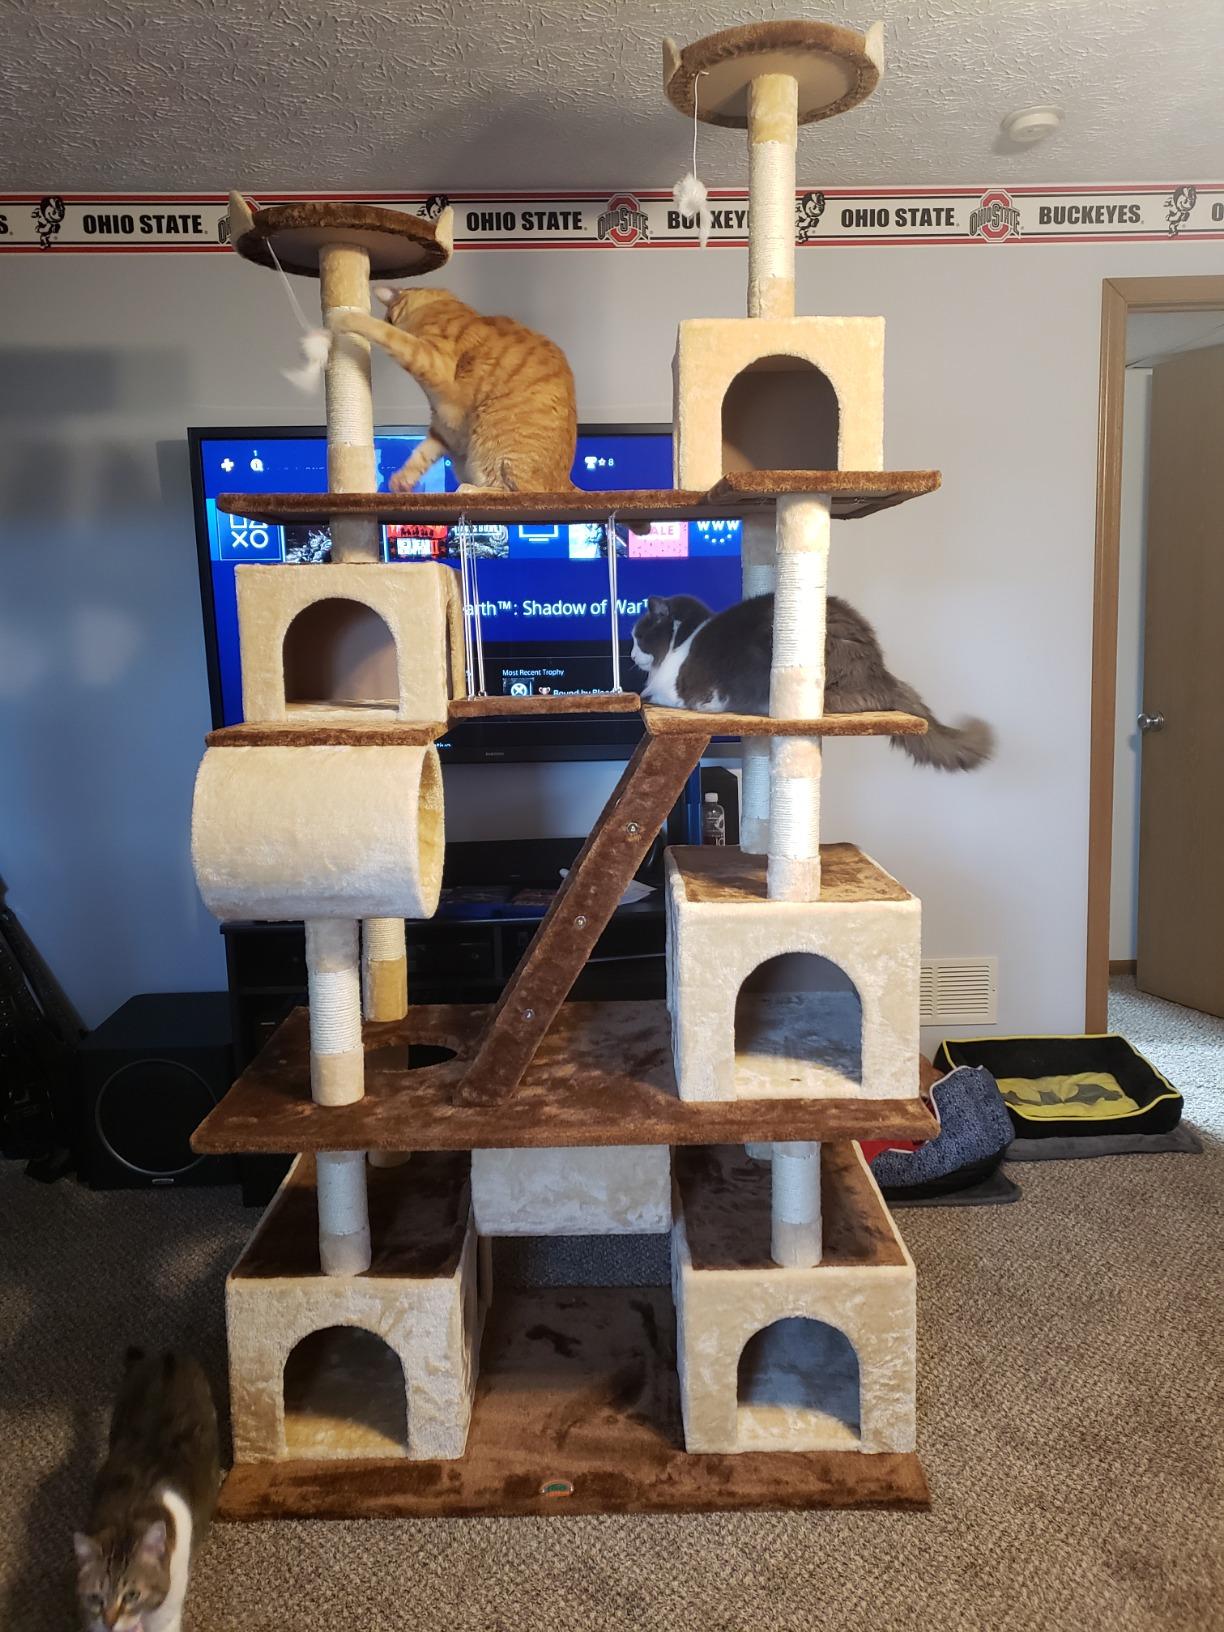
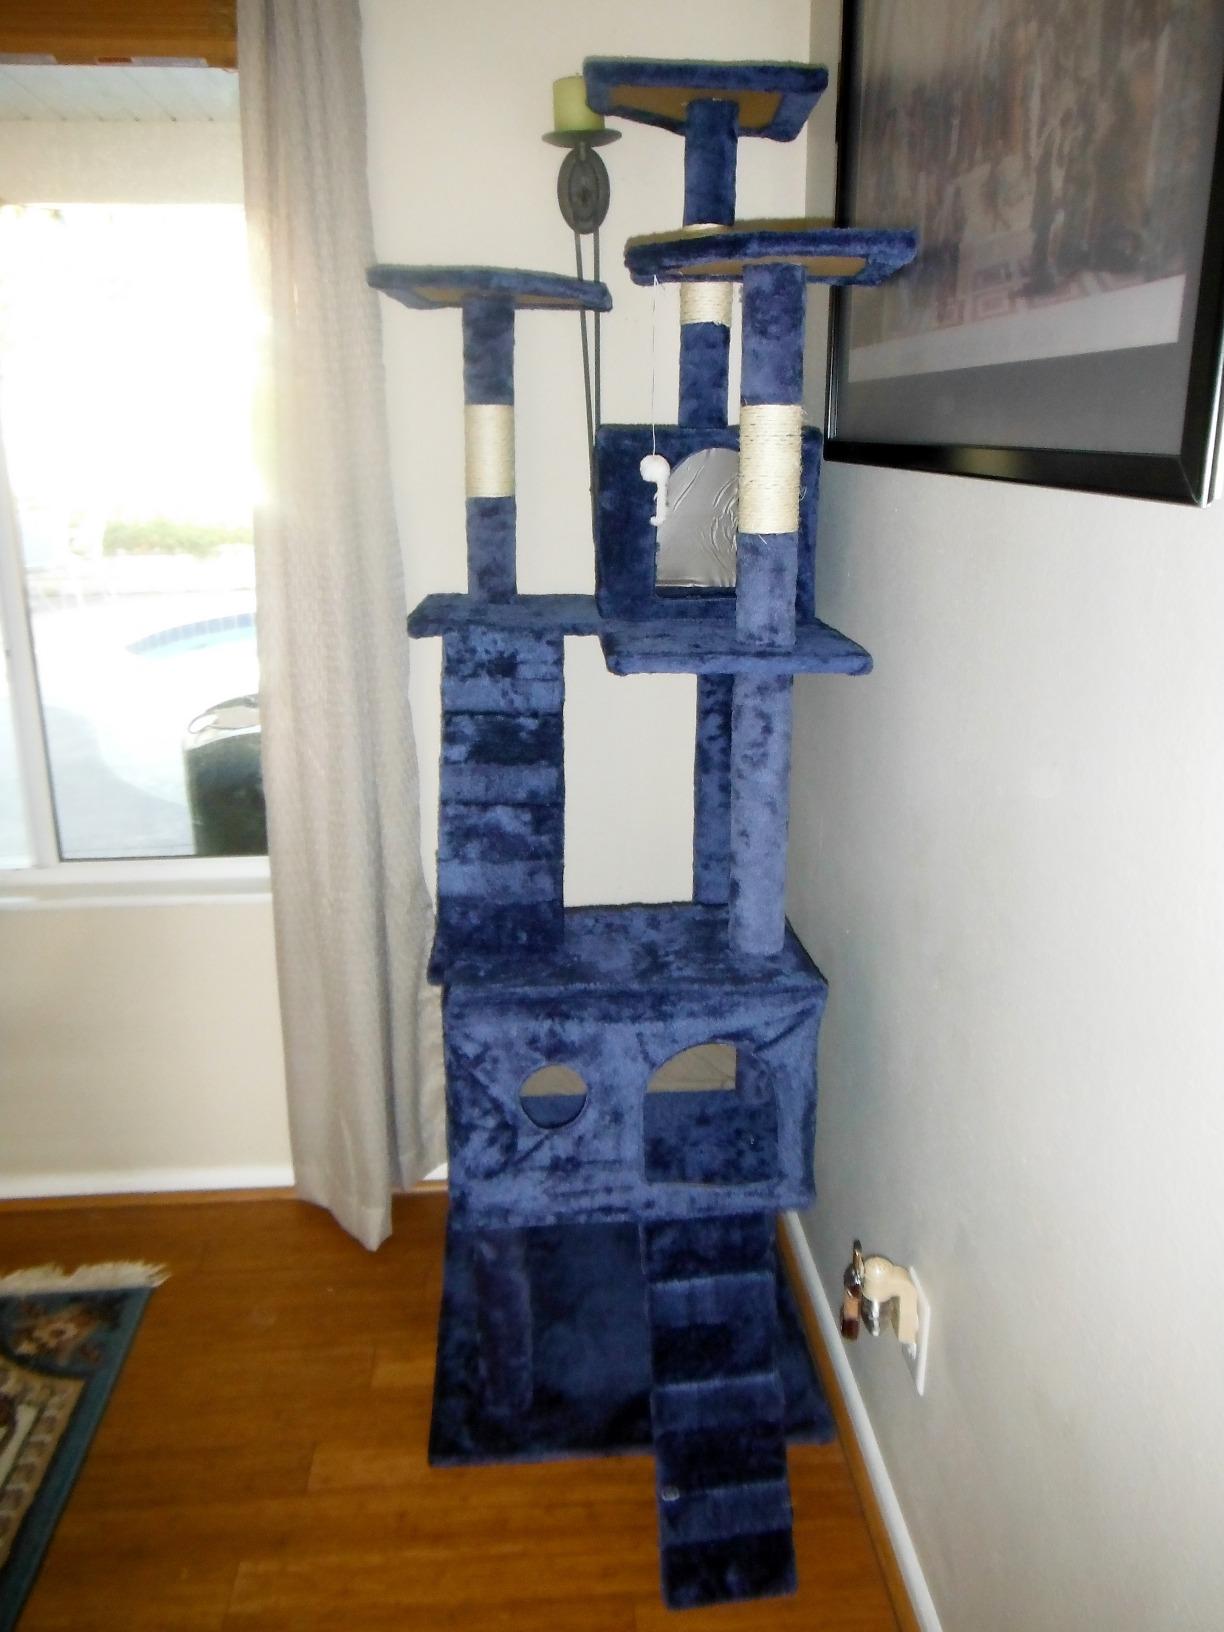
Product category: items_cat tree
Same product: no